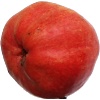
Label: red_pear